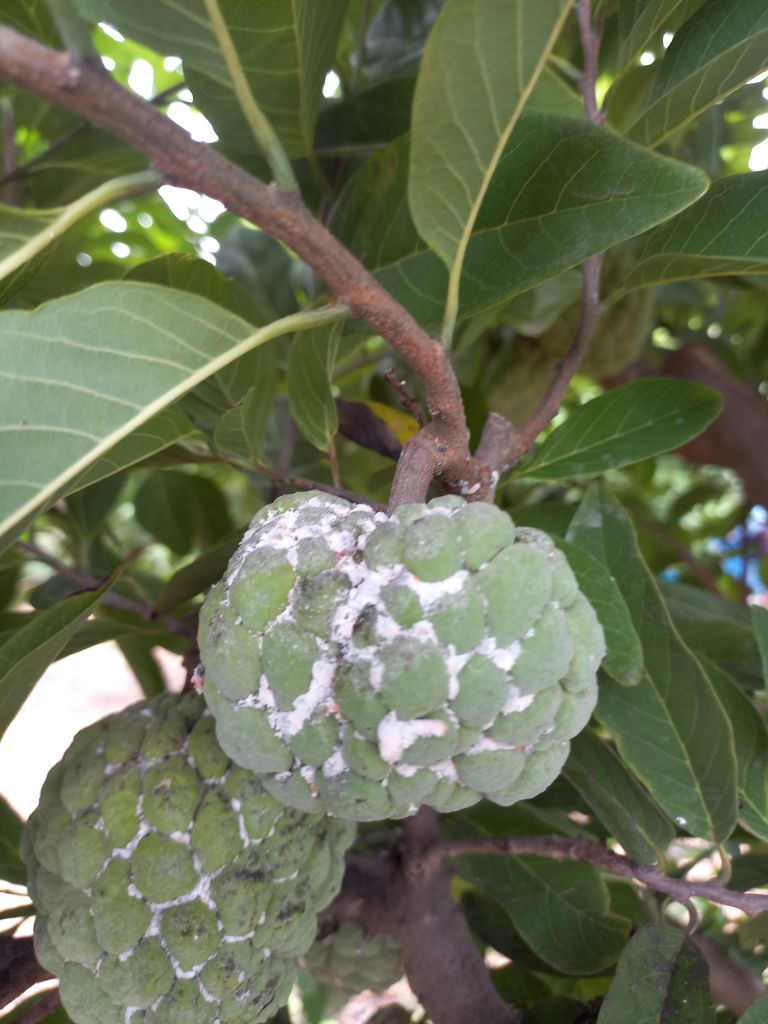
Disease label: Mealy Bug